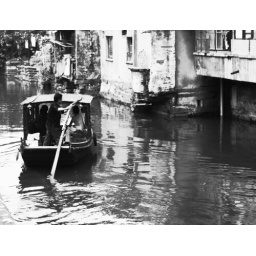
Once in a boat on a river